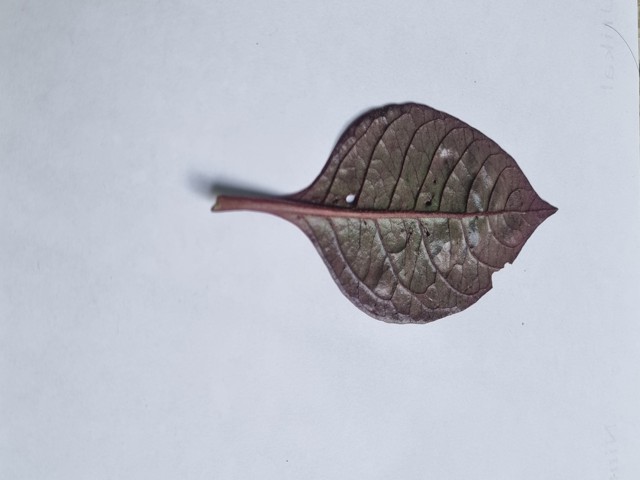
Plant: kalochitra